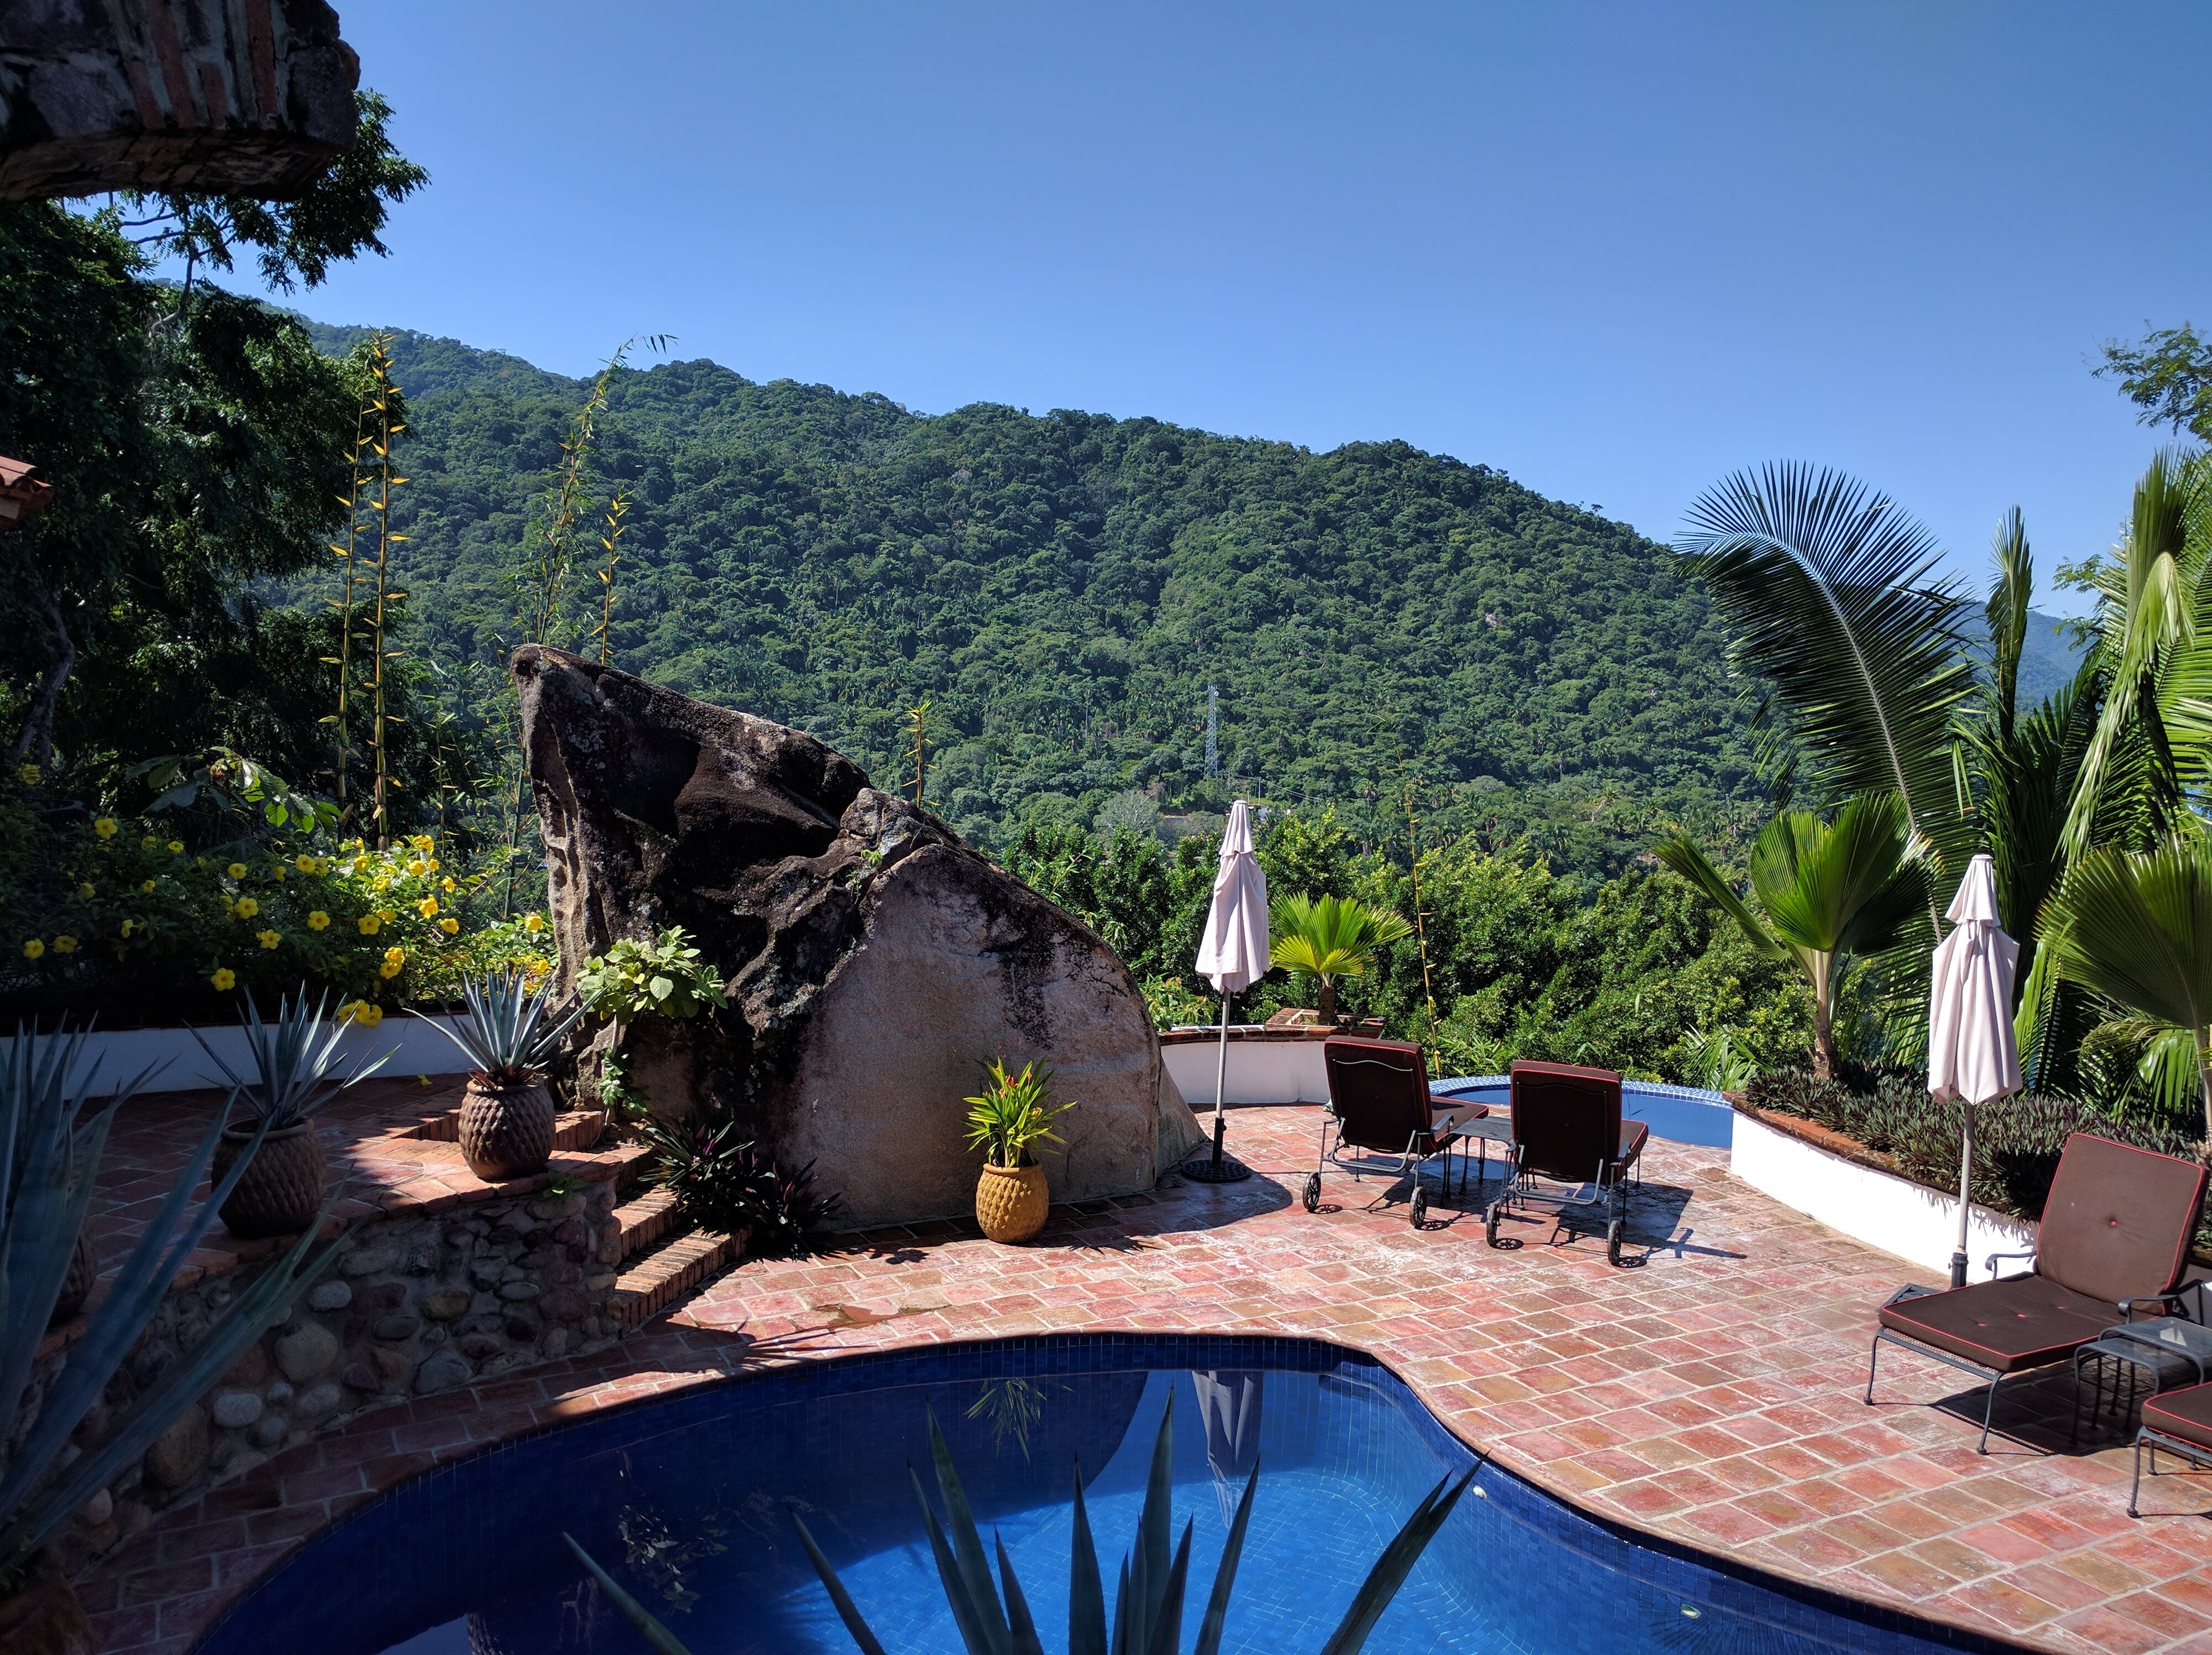
landscape, sea, ocean, sky, sun, villa, summer, vacation, tourist, travel, pool, tan, relax, swimming pool, tropical, backyard, property, tourism, lifestyle, fun, happy, happiness, resort, mexico, latin, estate, mexican, destination